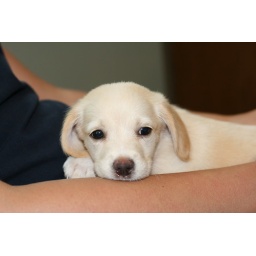
Found beside the highway in a plastic box, left to die in the sun.